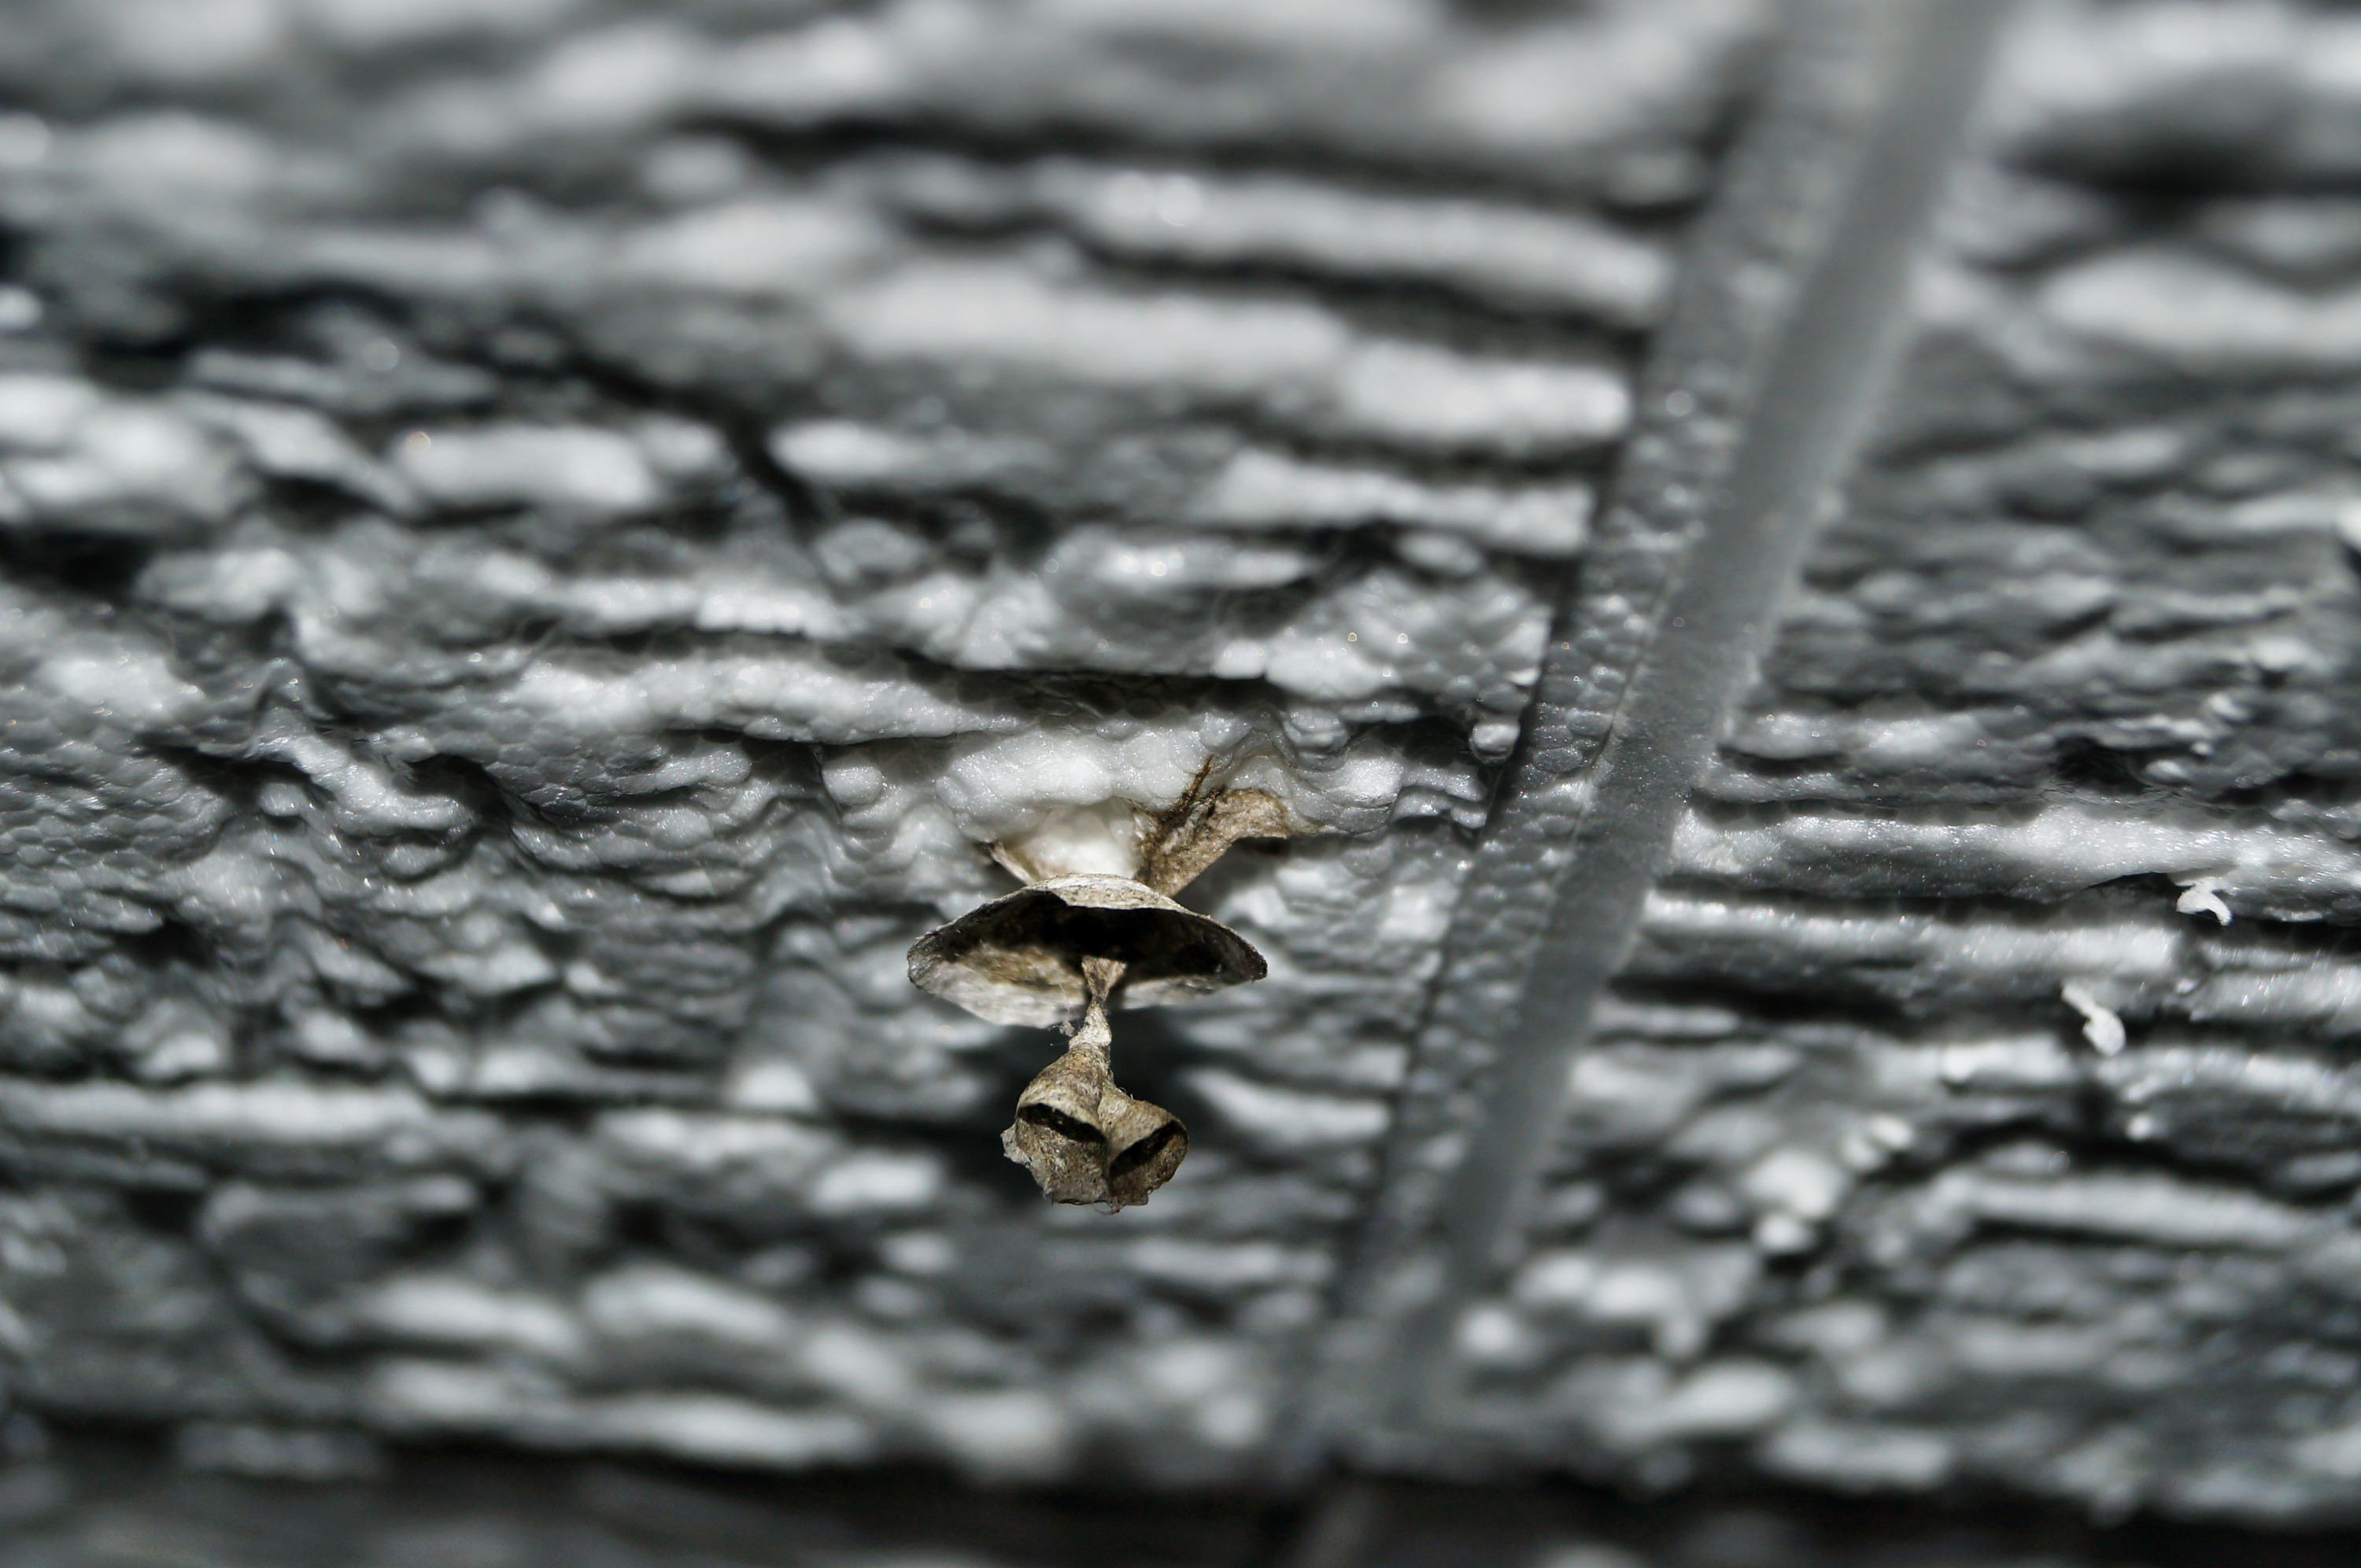
tree, nature, branch, snow, winter, black and white, wood, white, photography, leaf, flower, frost, insect, weather, black, monochrome, fauna, invertebrate, close up, nest, macro photography, nest building, the hive, monochrome photography